Bombylius major

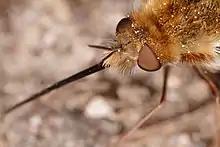
"B. major" adult

Larvae live parasitically in the nests of various solitary bees and wasps. When the fly larva locates a host larva, it will consume it slowly, greatly increasing in size as it tightly holds onto the host, eventually becoming a pupa and overwintering.